1919 Centre Praying Colonels football team

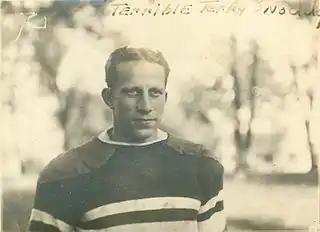
Terry Snoddy

The following is an incomplete list of statistics and scores, largely dependent on newspaper summaries.